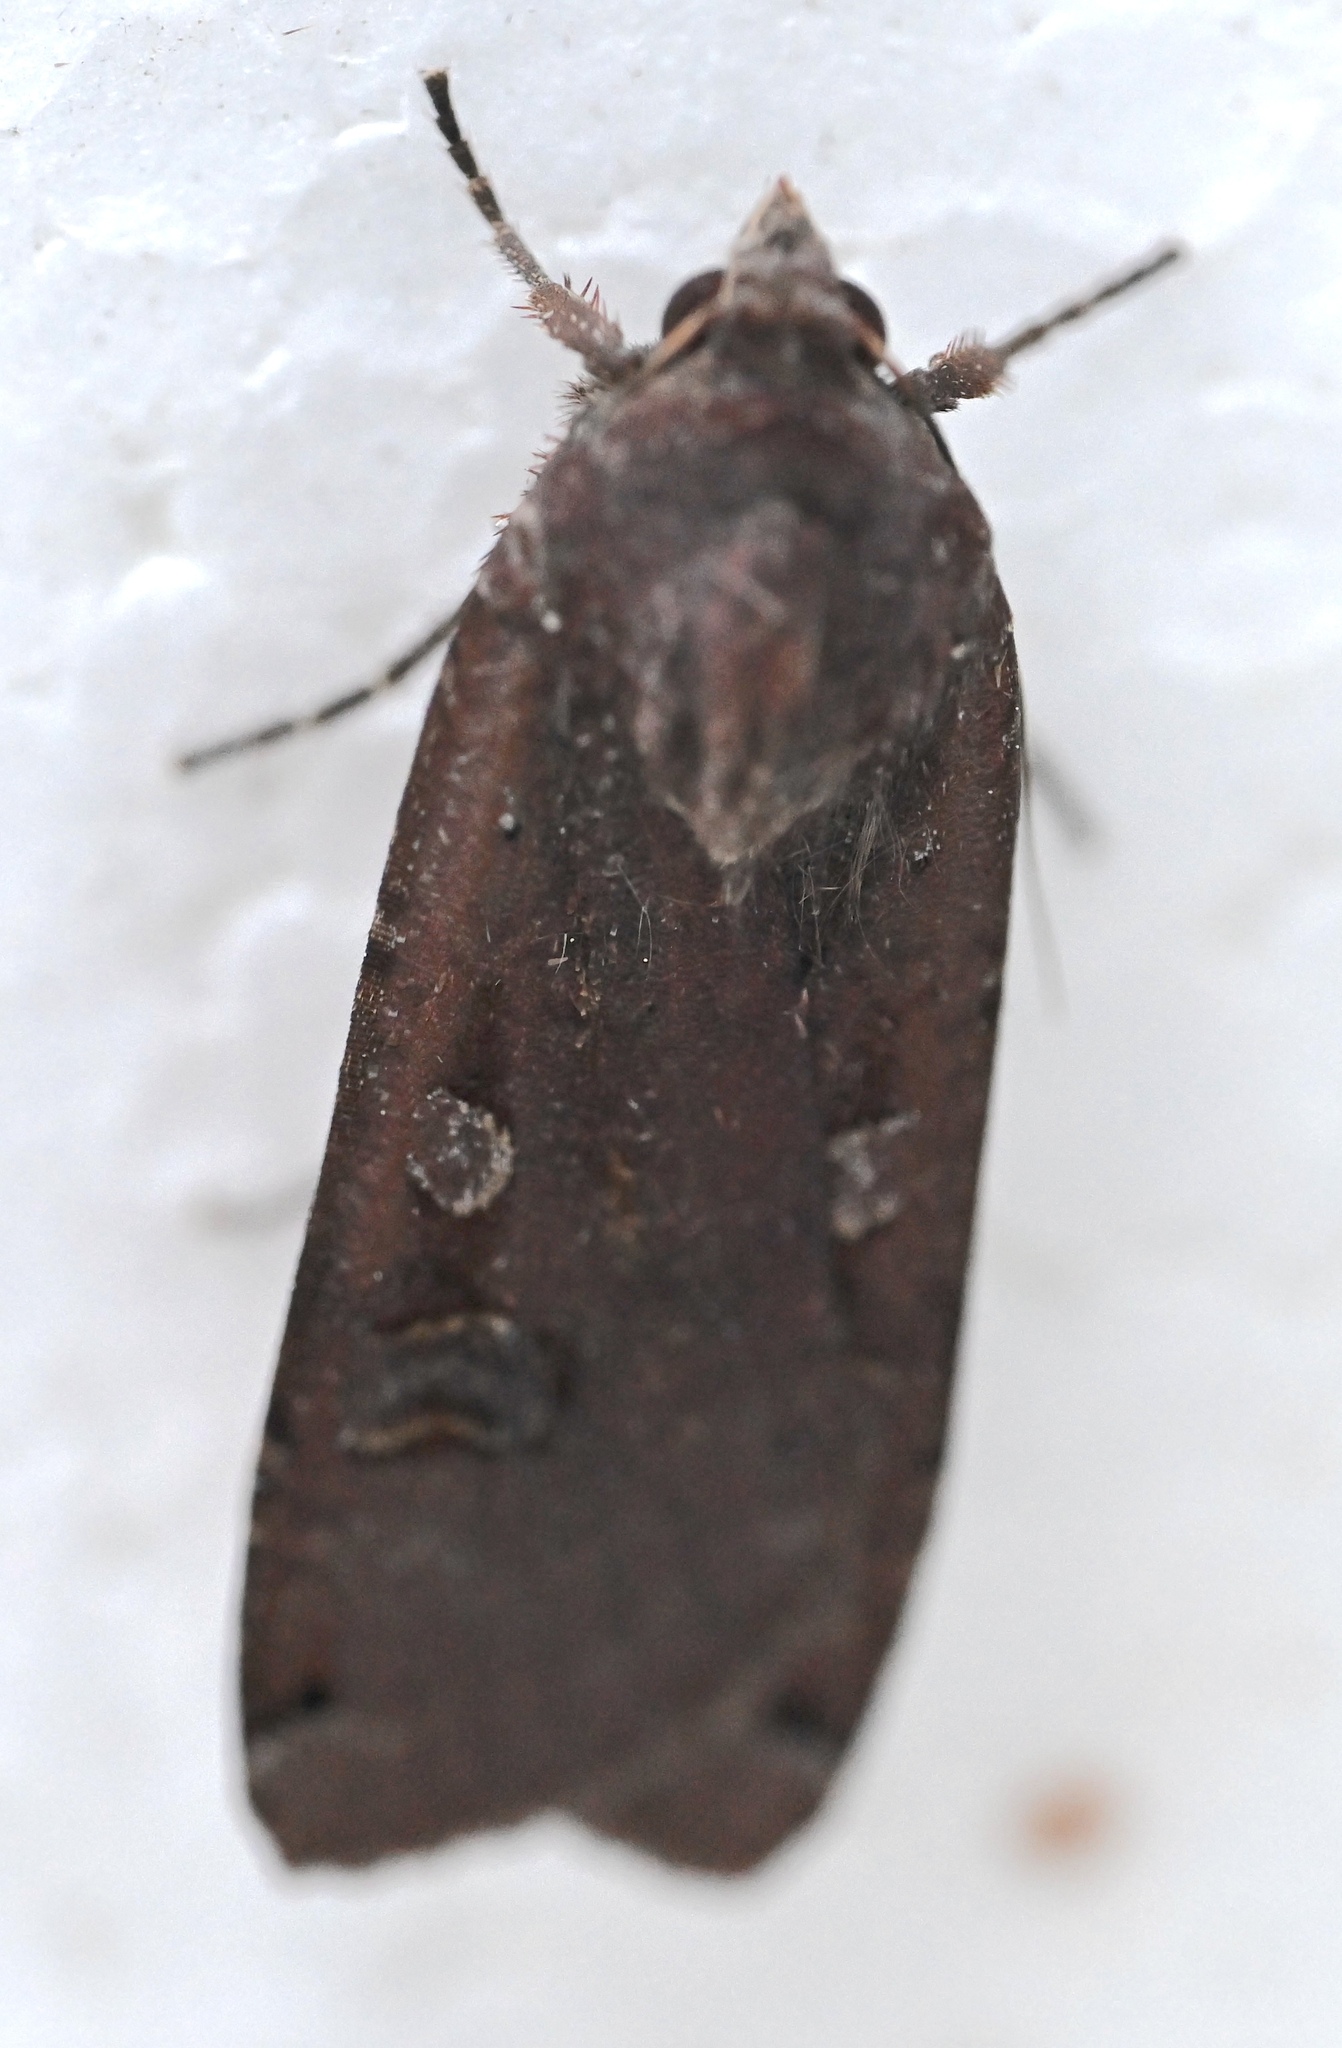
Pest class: cutworms